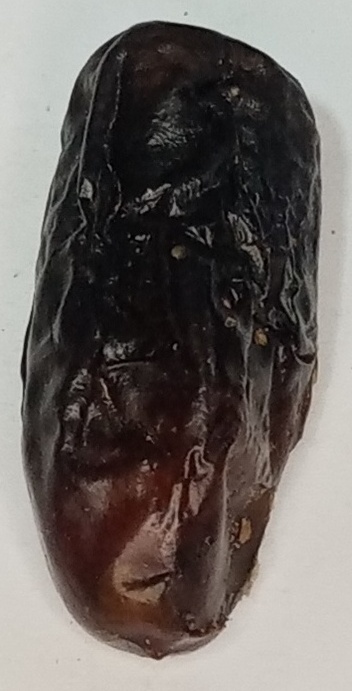
Variety: gajar
Size: large
Grade: grade-1